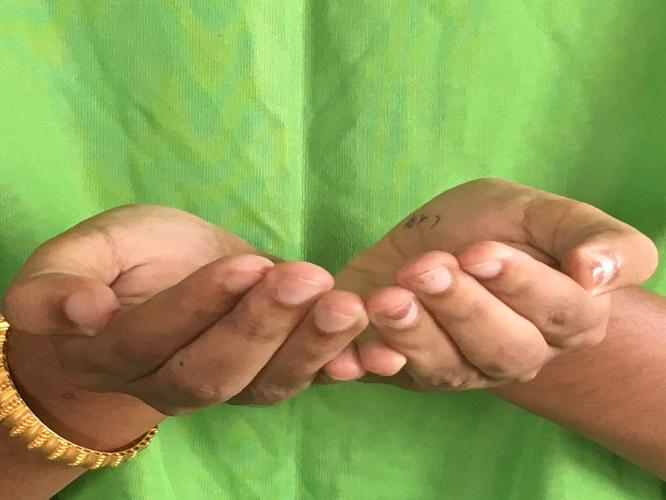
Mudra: Pushpaputa
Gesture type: double_hand